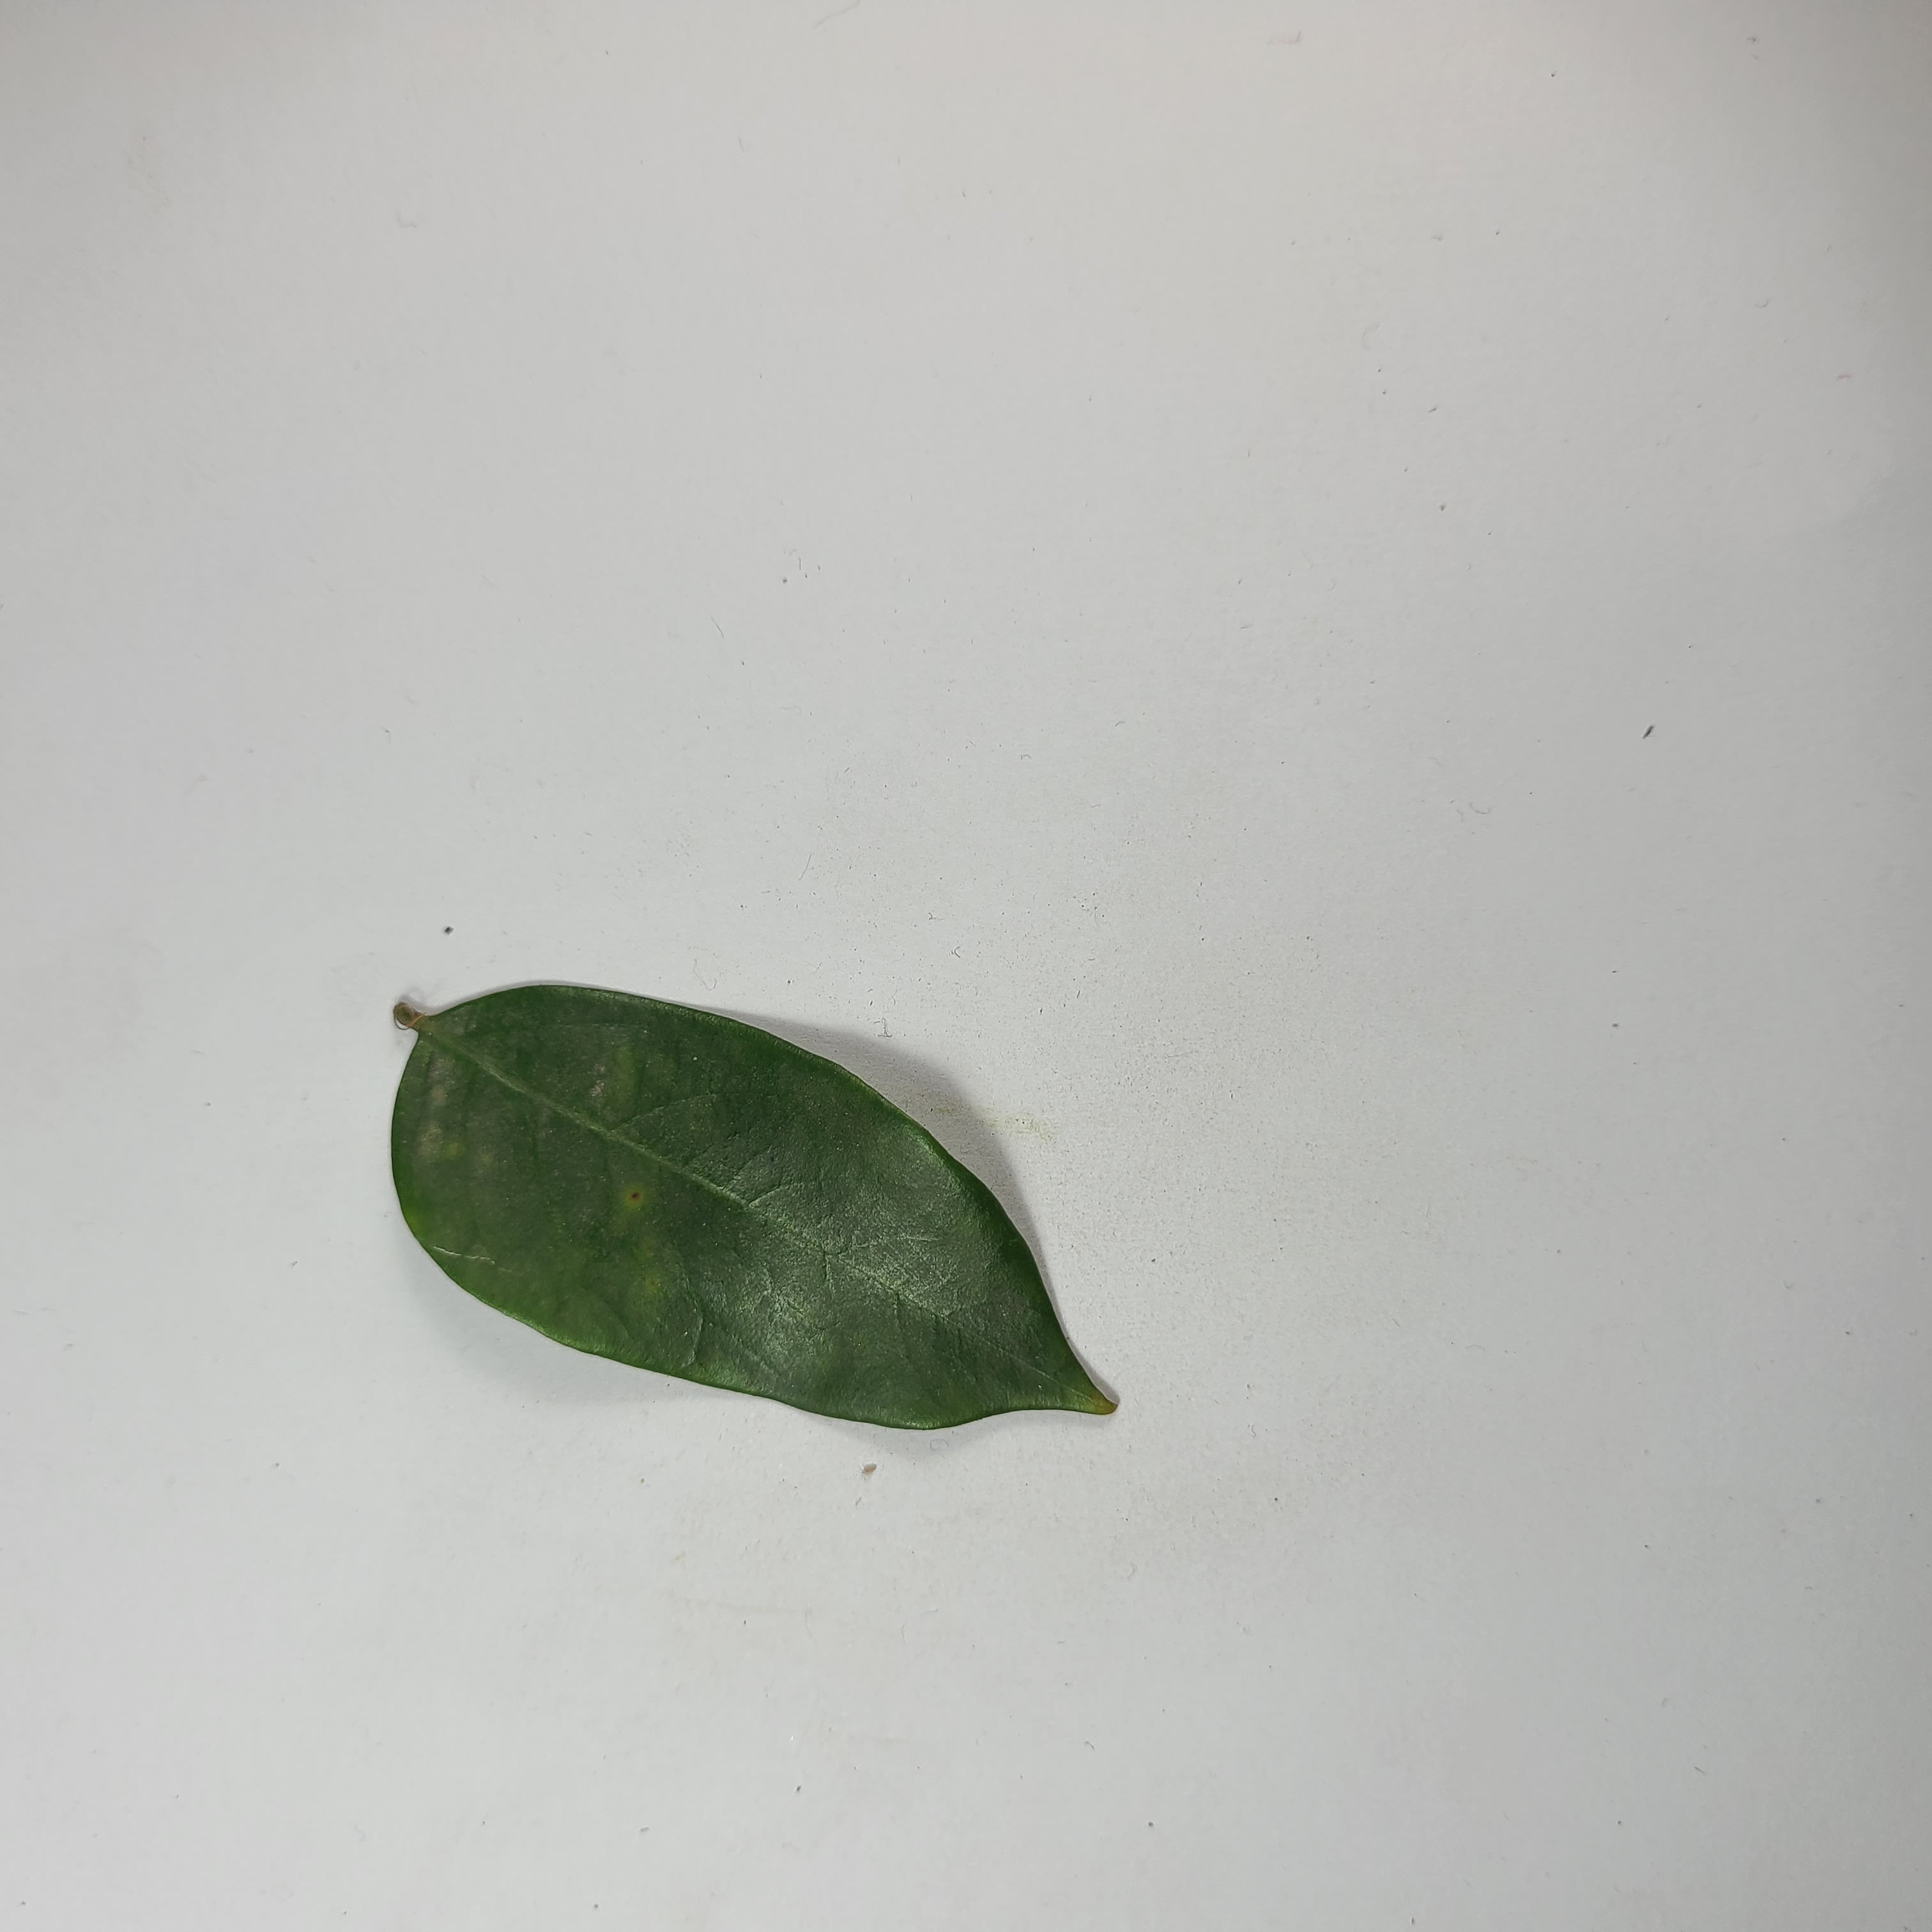
Label: Healthy Leaves